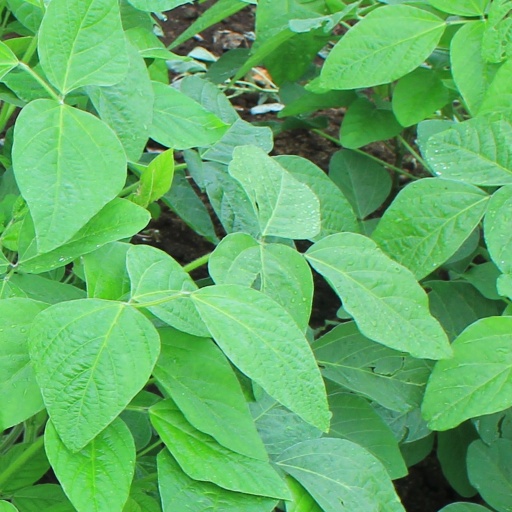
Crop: soybean